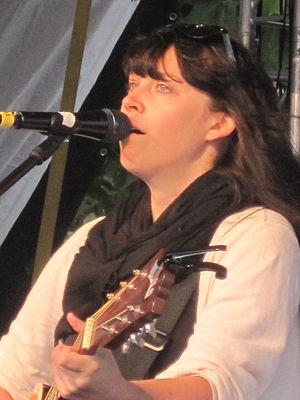
Flip Grater, née le 22 septembre 1981 à Christchurch, Nouvelle-Zélande, de son vrai nom Clare Grater, est le nom de scène d'une chanteuse auteure-compositrice-interprète néozélandaise. Son quatrième album a été enregistré à Paris.